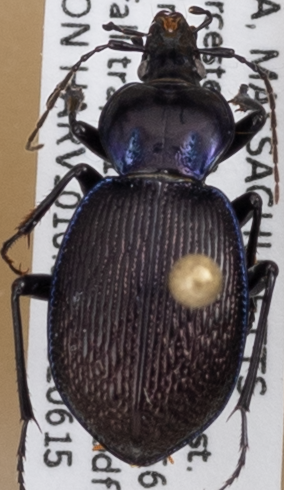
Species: Sphaeroderus stenostomus lecontei
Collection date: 2022-06-15
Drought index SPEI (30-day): -0.988
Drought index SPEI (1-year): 0.728
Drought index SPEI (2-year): -0.39